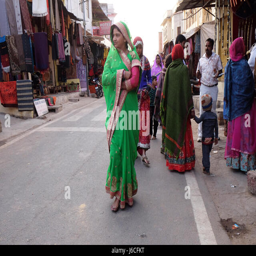
women with traditional colored sari on the street